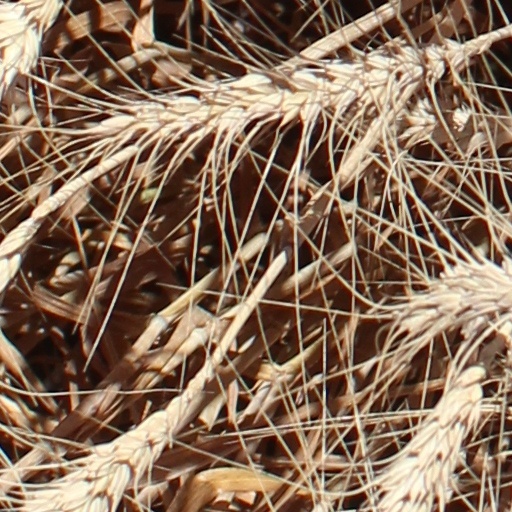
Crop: wheat